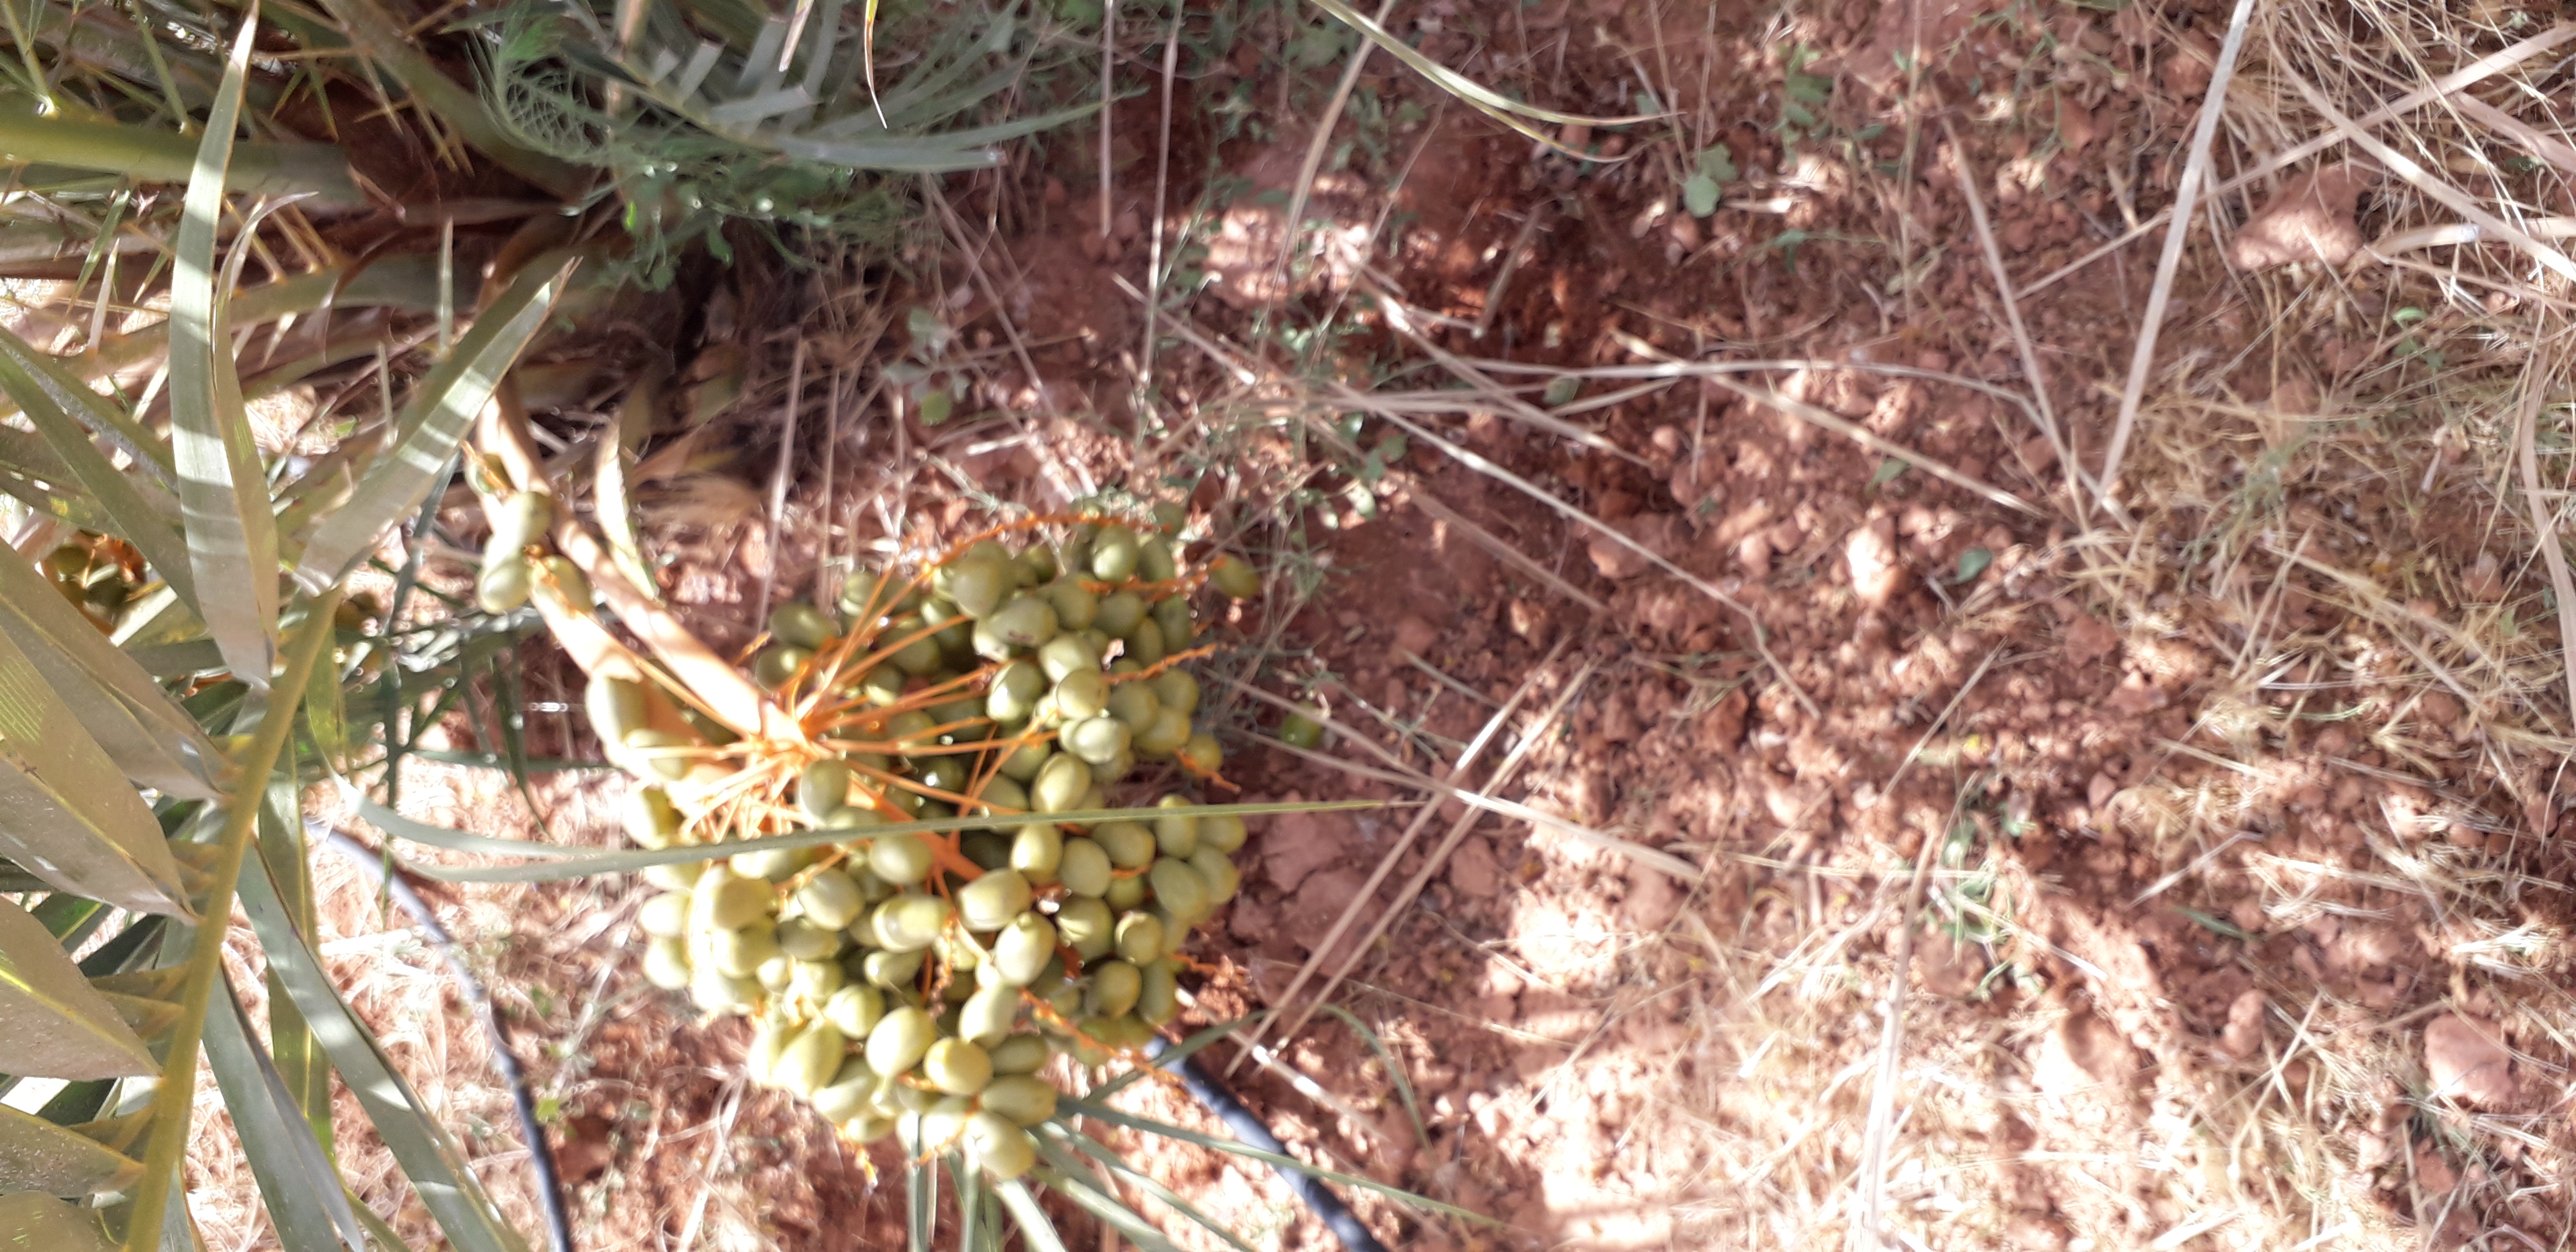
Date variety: Boufagous